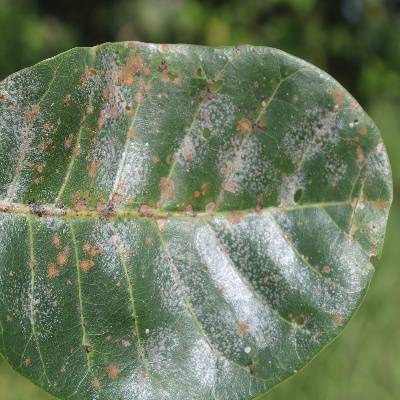
Crop: Cashew
Condition: red rust